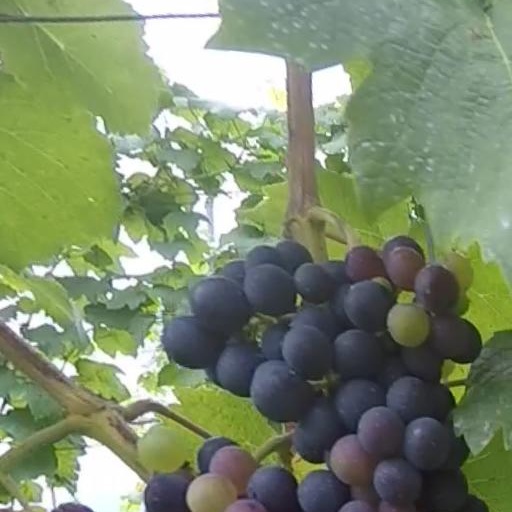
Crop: grape